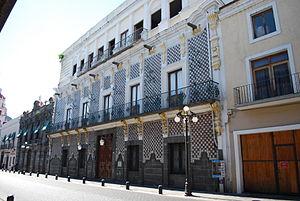
La Benemérita Universidad Autónoma de Puebla, en français l'Université autonome de Puebla, est une université mexicaine basé à Puebla. L'université a été fondée par des Jésuites espagnols le 14 avril 1578 en tant que Colegio del Espíritu Santo, elle devint une université publique à partir de l'indépendance du Mexique en 1825. Elle appartient aux 150 écoles et institutions internationales qui sont membres de l'expérience ALICE lancé par l'Organisation européenne pour la recherche nucléaire.